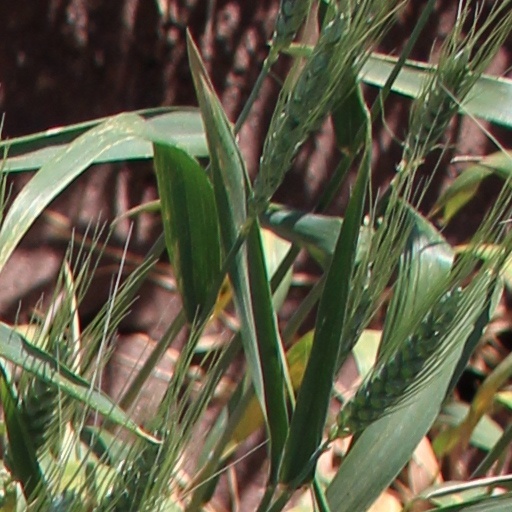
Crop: wheat